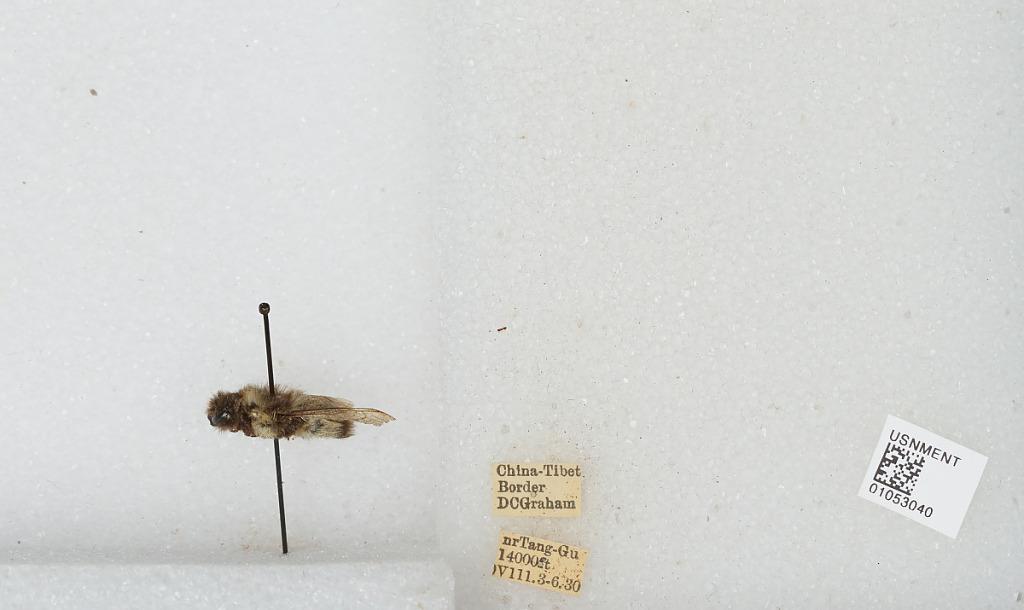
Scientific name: Bombus sp.
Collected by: D. Graham
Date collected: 1930-8-3
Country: China
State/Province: Sichuan
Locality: China-Tibet Border near Tang-Gu